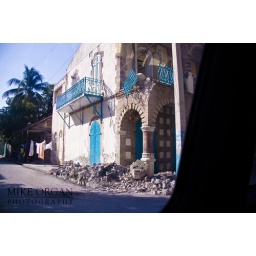
Majority of my shots of the town were in a truck through dirty windows, so not the best pictures